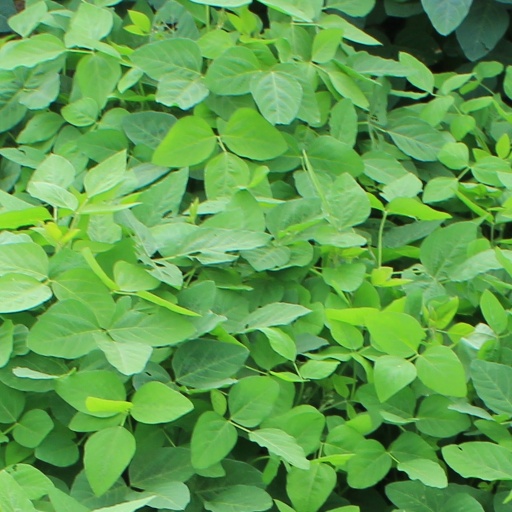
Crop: soybean